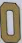
Number: 0